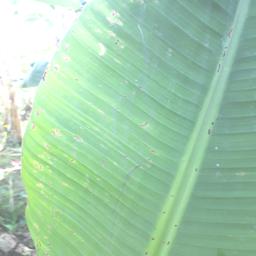
Label: BLACK SIGATOKA